2014 Russian sabotage activities in Ukraine

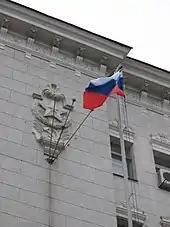
Russian flag over the Kharkiv City Council.

Russian sabotage in Ukraine is a set of actions planned, organized, and implemented by Russian special services in Ukraine with the help of local Russian agents of influence, pro-Russian separatists, trained political tourists from Russia, Russian saboteurs, and FSB officers since the end of February 2014. The aim of the Russian sabotage is to destabilize the political situation in Ukraine after the Revolution of Dignity, provoking interethnic and interregional conflicts, strengthening Russian separatist forces in Donbas. These subversive actions are part of the Russian information war against Ukraine and direct military aggression — annexation of Crimea by the Russian Federation.